Personal carbon trading

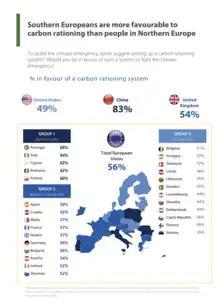
Survey results from 2022 - 2023 show that Southern Europeans are more favourable to carbon rationing than people in Northern Europe.

Proponents of personal carbon trading claim that it is an equitable way of addressing climate change and peak oil, as it could guarantee that a national economy lives within its agreed carbon budget and ensure fair access to fuel and energy. They also believe it would increase ‘carbon literacy’ among the public, while encouraging more localised economies. For example, in the UK, the city of Manchester claims it is "the first city to undertake to empower all its citizens with carbon literacy."